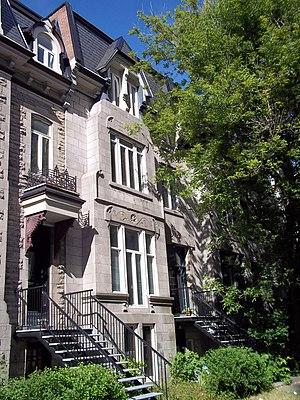
Maisons Janvier-Arthur-Vaillancourt, 2054-2056, rue Jeanne-Mance, Montréal
Cet article recense les lieux patrimoniaux de Montréal inscrit au répertoire des lieux patrimoniaux du Canada, qu'ils soient de niveau provincial, fédéral ou municipal.